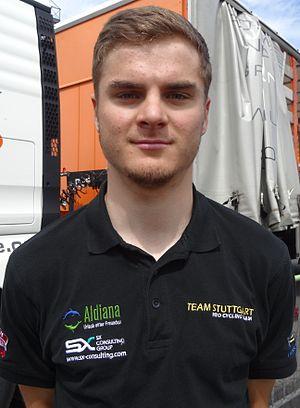
Reportage réalisé le dimanche 8 juin à l'occasion du départ du Mémorial Philippe Van Coningsloo 2014 à Wavre, Belgique.
La saison 2014 de l'équipe cycliste Stuttgart est la deuxième de l'équipe mais la première en tant qu'équipe continentale.